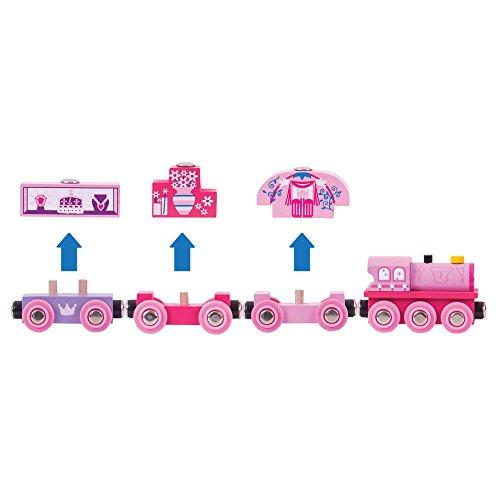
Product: Bigjigs Rail Wooden Princess Train - Other Major Rail Brands are Compatible
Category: Toys & Games | Play Vehicles | Play Trains & Railway Sets | Train Sets
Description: Make way for the Princess of wooden trains.
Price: $19.99
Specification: ProductDimensions:15x1.8x4.1inches|ItemWeight:12.8ounces|ShippingWeight:12.8ounces(Viewshippingratesandpolicies)|DomesticShipping:ItemcanbeshippedwithinU.S.|InternationalShipping:ThisitemcanbeshippedtoselectcountriesoutsideoftheU.S.LearnMore|ASIN:B004Z5CWRA|Itemmodelnumber:BJT451|Manufacturerrecommendedage:36months-12years